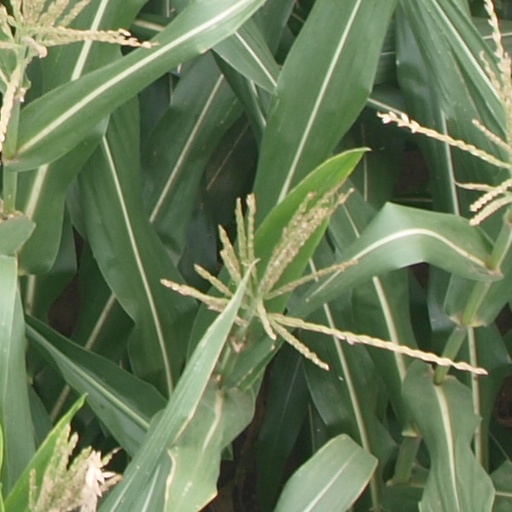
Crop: maize; corn